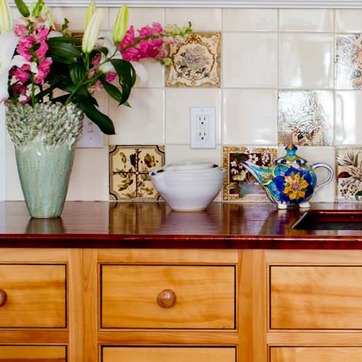
Material: ceramic